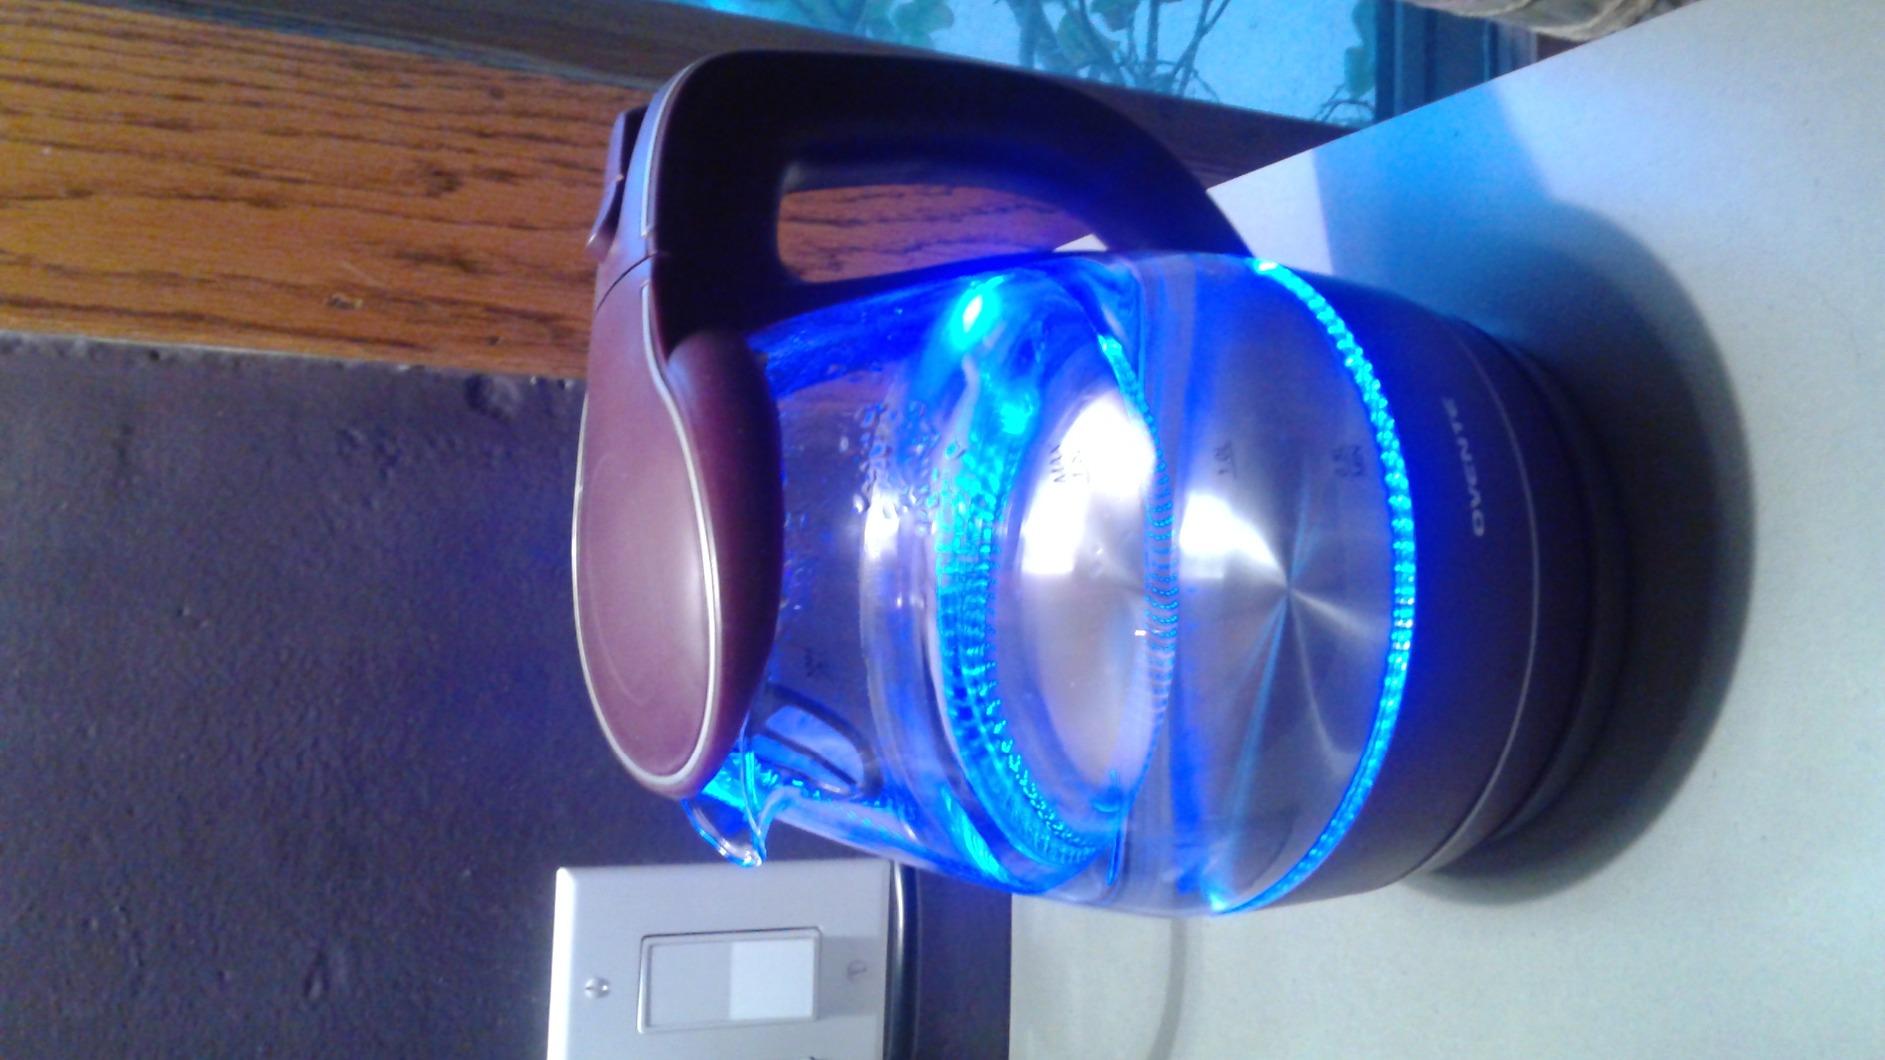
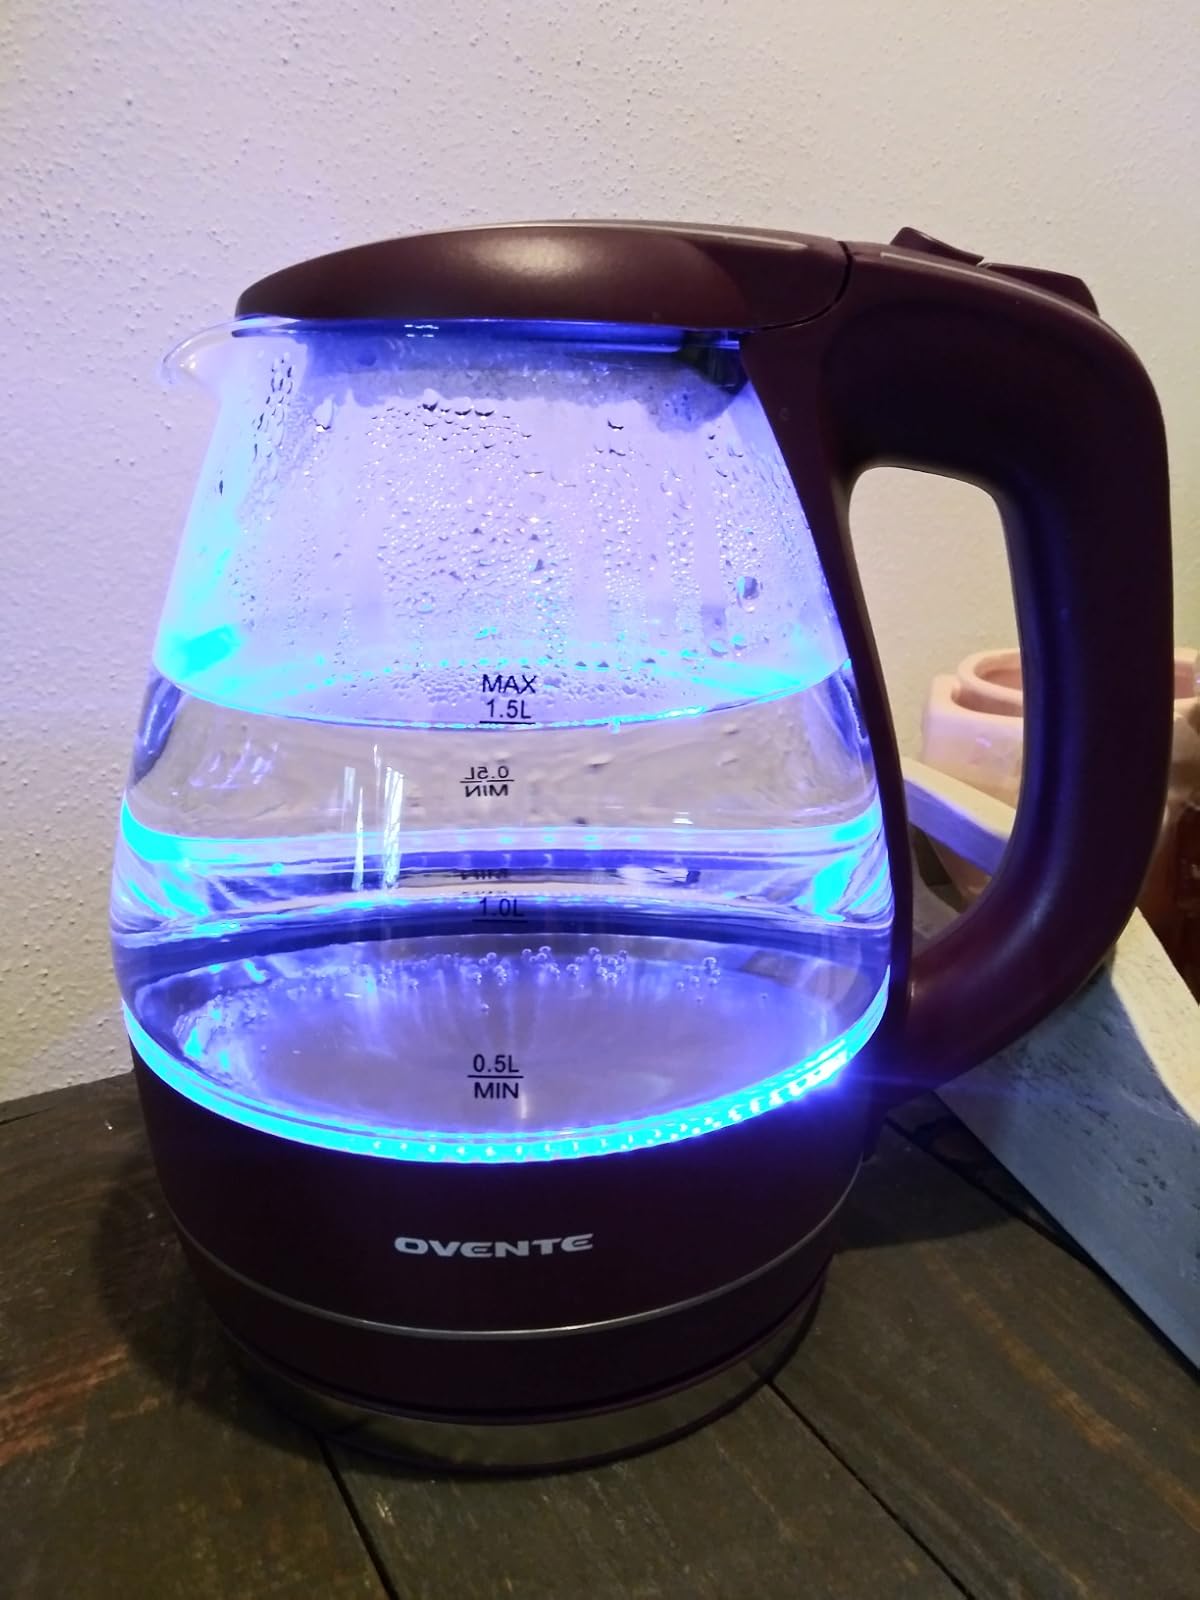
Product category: items_kettle
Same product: yes